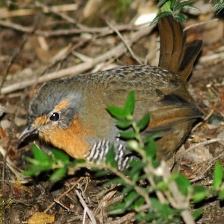
Species: CHUCAO TAPACULO
Scientific name: SCELORCHILUS RUBECULA